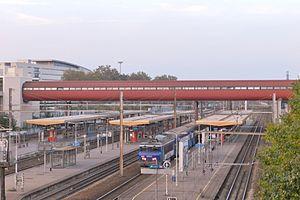
Vue générale de la gare de Saint-Quentin-en-Yvelines. Le VB2N poussé par un BB 7600, assure la mission PORO pour la gare de Paris Montparnasse sur la ligne N.
La gare de Saint-Quentin-en-Yvelines - Montigny-le-Bretonneux est une gare ferroviaire française de la ligne de Paris-Montparnasse à Brest, située dans la ville nouvelle de Saint-Quentin-en-Yvelines, sur le territoire de la commune de Montigny-le-Bretonneux, dans le département des Yvelines, en région Île-de-France.